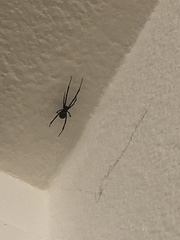
Species: Lactrodectus_hesperus